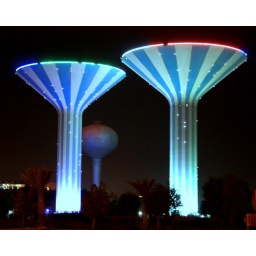
KUWAIT WATER TOWER - this landmark shows that water located by this column shape